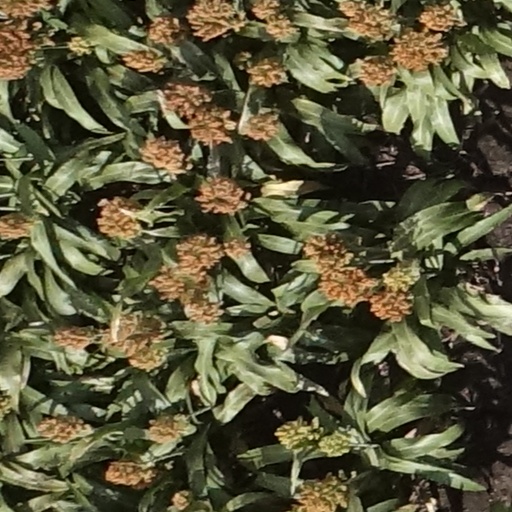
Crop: sorghum